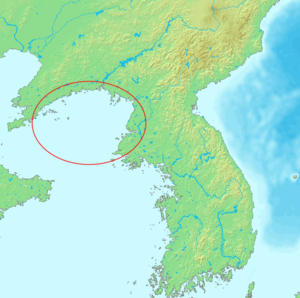
Le golfe de Corée, baie de Corée ou baie de Corée occidentale pour la distinguer de la baie de Corée orientale, en mandarin simplifié 朝鲜湾, en mandarin traditionnel 朝鮮灣, en hanyu pinyin Cháoxiǎn Wān, est un golfe situé au nord de la mer Jaune.